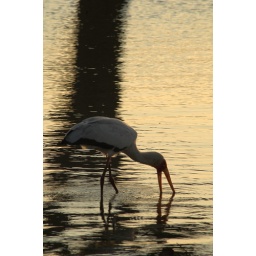
bird in water 4